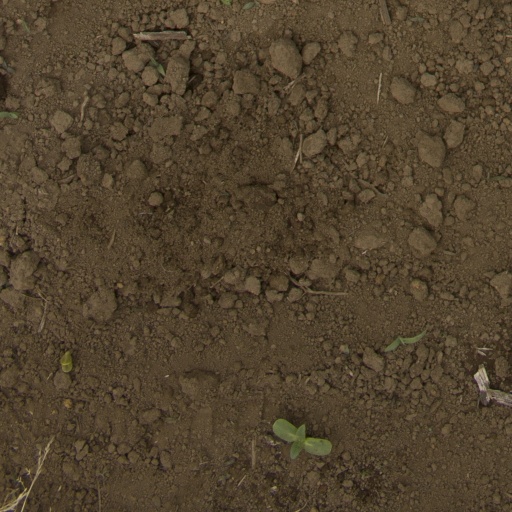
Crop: Jerusalem artichoke